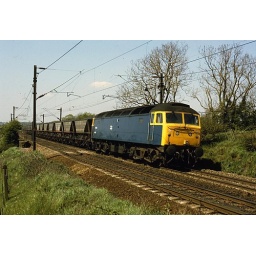
the way coal was moved in the '80sclass 47 47323 near acton bridge with a southbound coal train --from a scanned 35mmslide